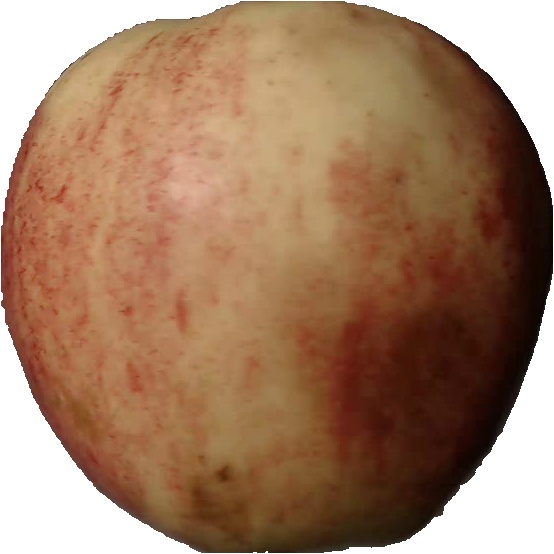
Label: apple_red_3